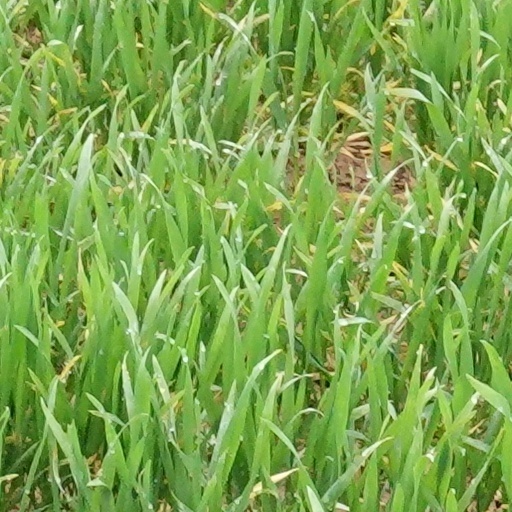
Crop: wheat